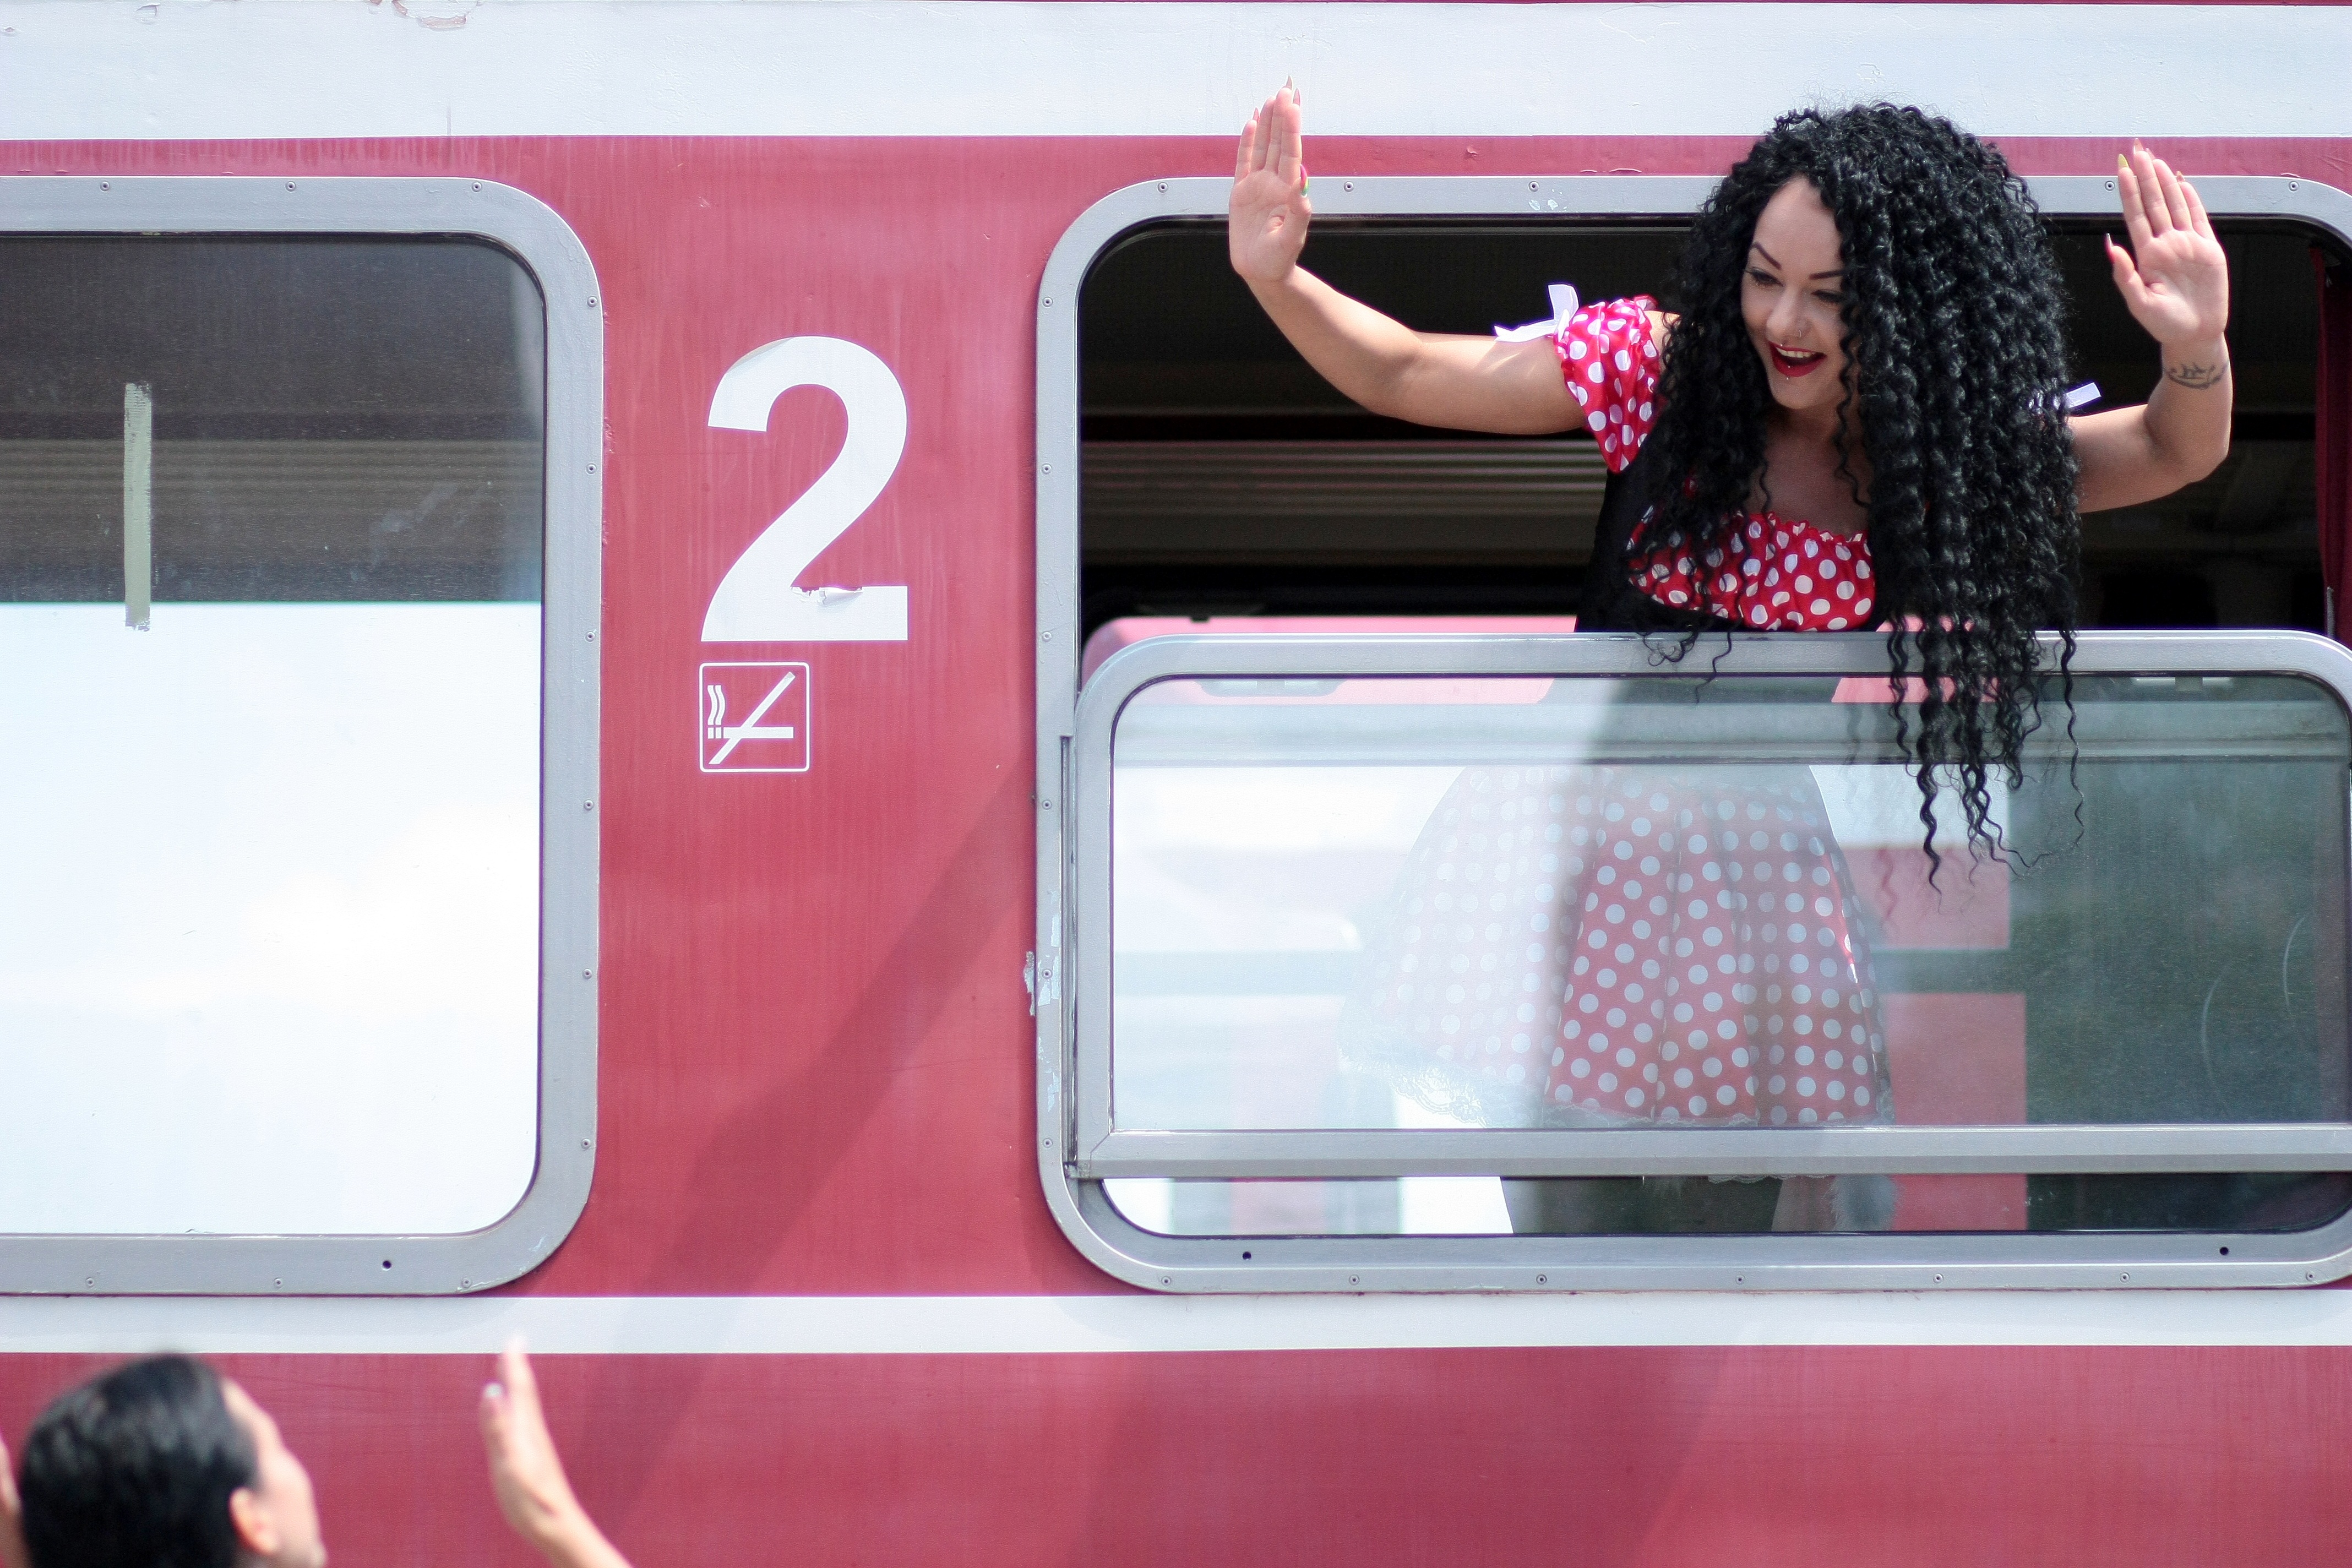
girl, train, red, vehicle, color, departure, design, goodbye, display device